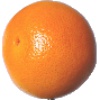
Label: Grapefruit Pink 1